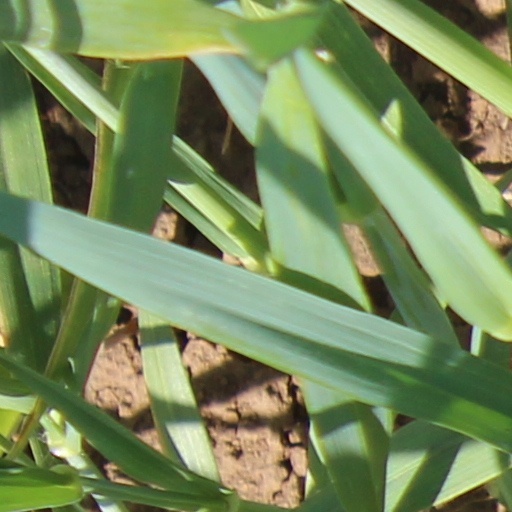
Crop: wheat